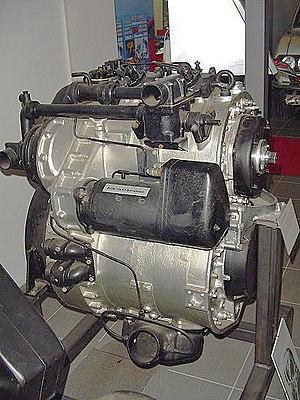
Le moteur Wankel est un moteur à piston rotatif fonctionnant selon le cycle de Beau de Rochas, dans lequel un piston « triangulaire » convertit l'énergie issue de la combustion du carburant en une énergie mécanique de rotation transmise à l'arbre moteur via un maneton. Le moteur Wankel est couramment et improprement désigné comme « moteur rotatif ». Le terme « moteur à piston rotatif » est plus approprié car, historiquement, les « moteurs rotatifs » sont des moteurs à bloc culasse tournante, fréquents au début de l'aviation.